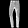
Label: Trouser